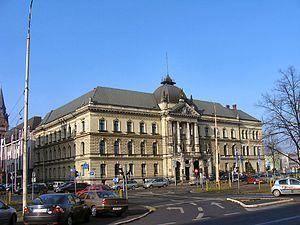
Le quartier Centrum est un quartier de Szczecin, situé dans le Śródmieście arrondissement. Il est composé du centre de la ville. Sa population est de 17 497, et sa superficie est de 1 km². Centrum signifie en polonais: «mitan», «milieu» et dans ce cas-ci «centre-ville». Le quartier est créé en 1990. Le quartier de Centrum comprend le siège du gouvernement municipal.